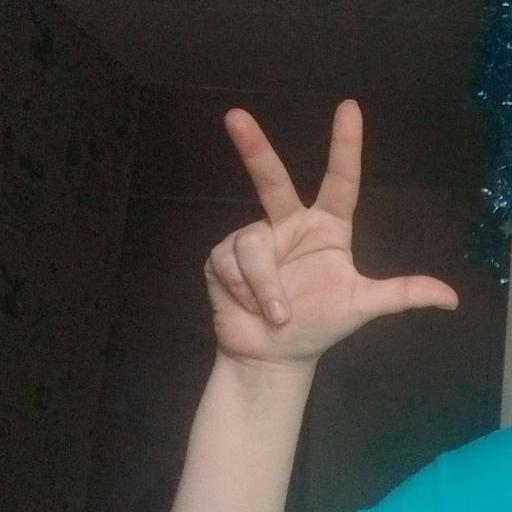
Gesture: three2